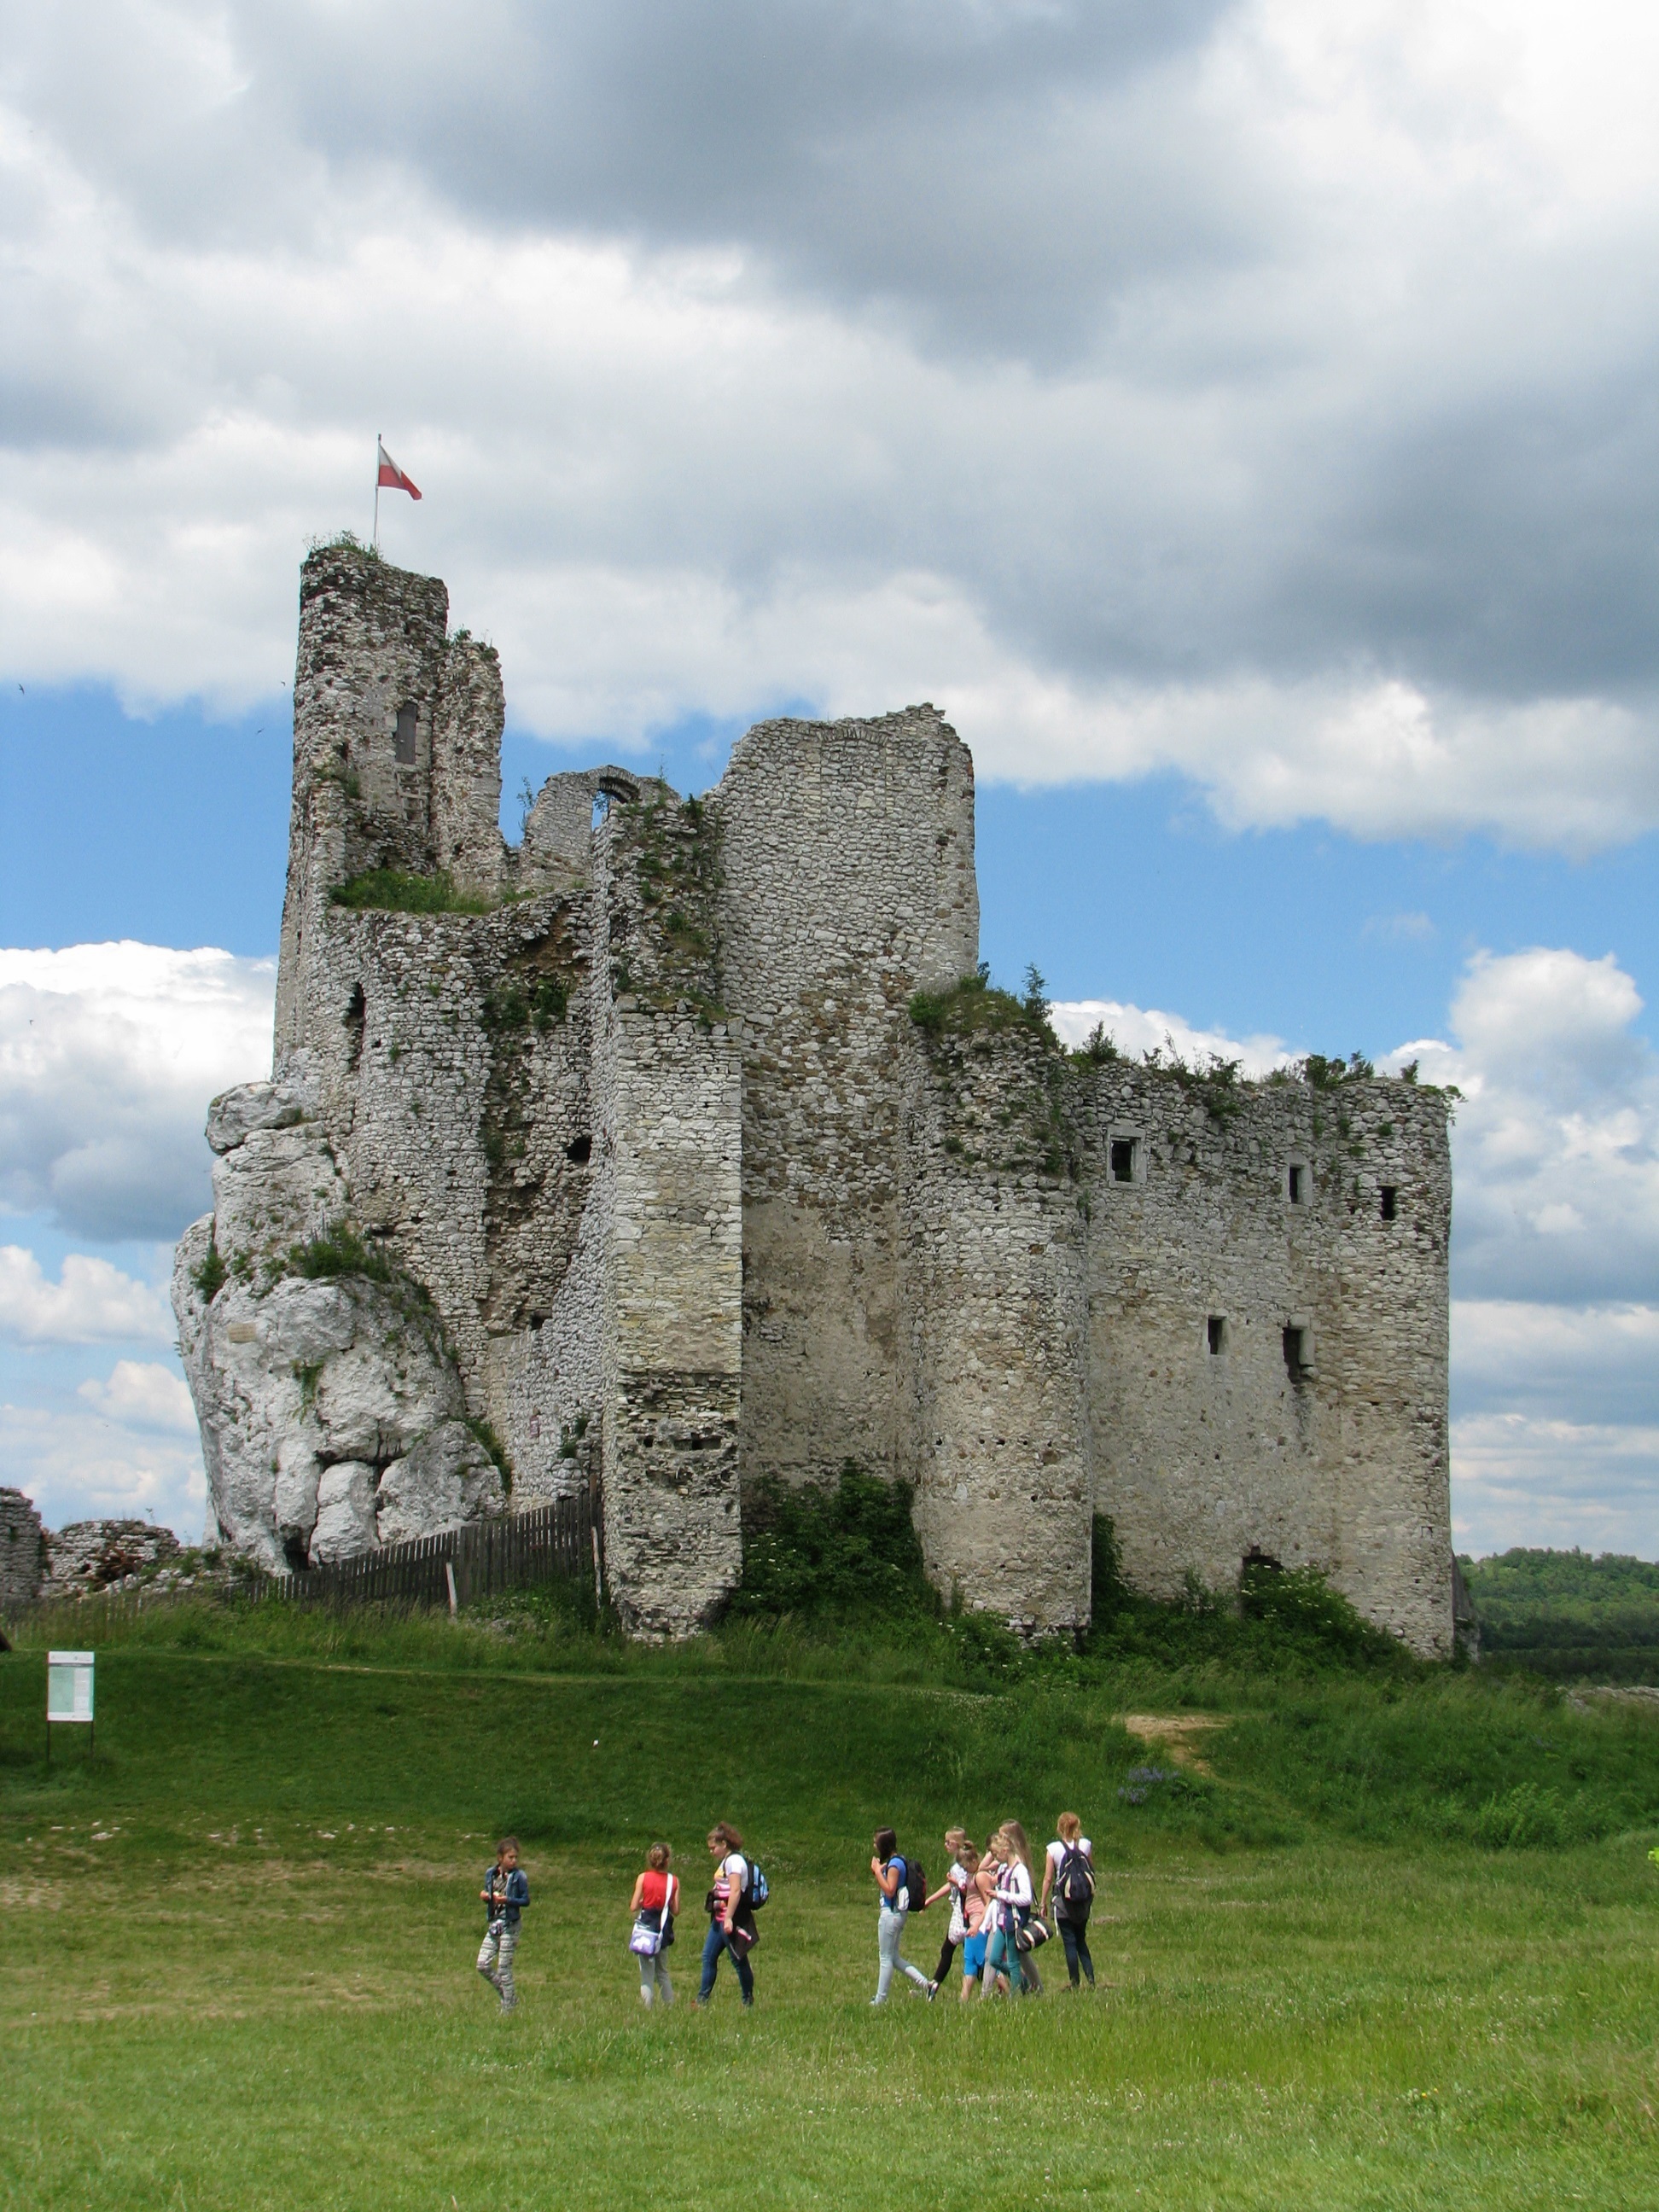
sea, building, chateau, vacation, tower, castle, fortification, trip, ruins, monastery, limestone, middle ages, archaeological site, 14th century, ancient history, medieval castles, the mir w castle, polish jura, jura krakowsko cz stochowska